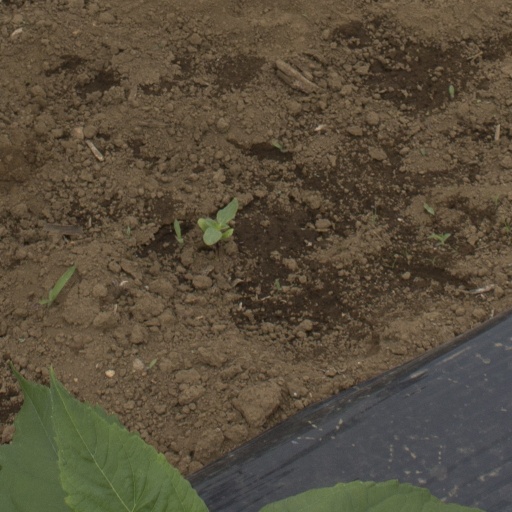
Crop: Jerusalem artichoke